DJ Kool Herc

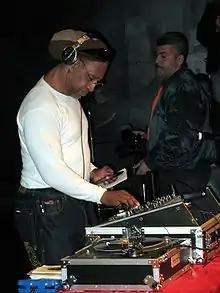
Herc spins records in the Hunts Point section of the Bronx at a February 28, 2009 event addressing the "West Indian Roots of Hip-Hop".

According to music journalist Steven Ivory, in 1973, Herc placed on the turntables two copies of Brown's 1970 "Sex Machine" album and ran "an extended cut 'n' mix of the percussion breakdown" from "Give It Up or Turnit a Loose", signaling the birth of hip hop.